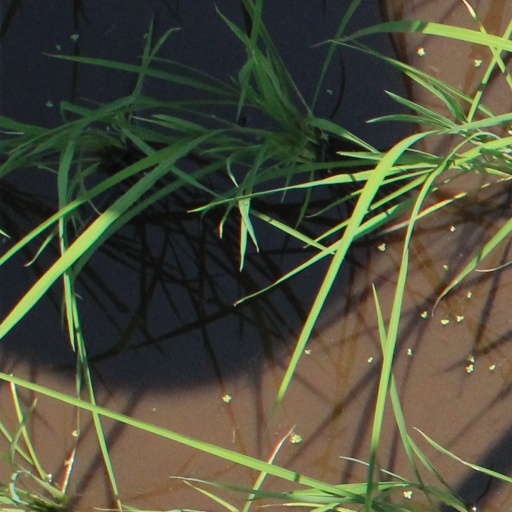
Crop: rice